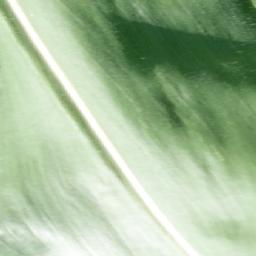
Label: Corn_(Maize)___Healthy